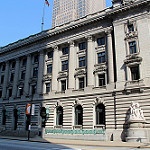
Scene: Outdoor